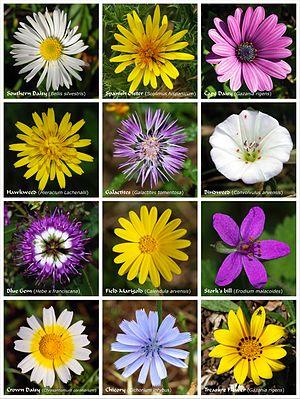
Un poster floral Čeština: Různé rostliny v tabulce